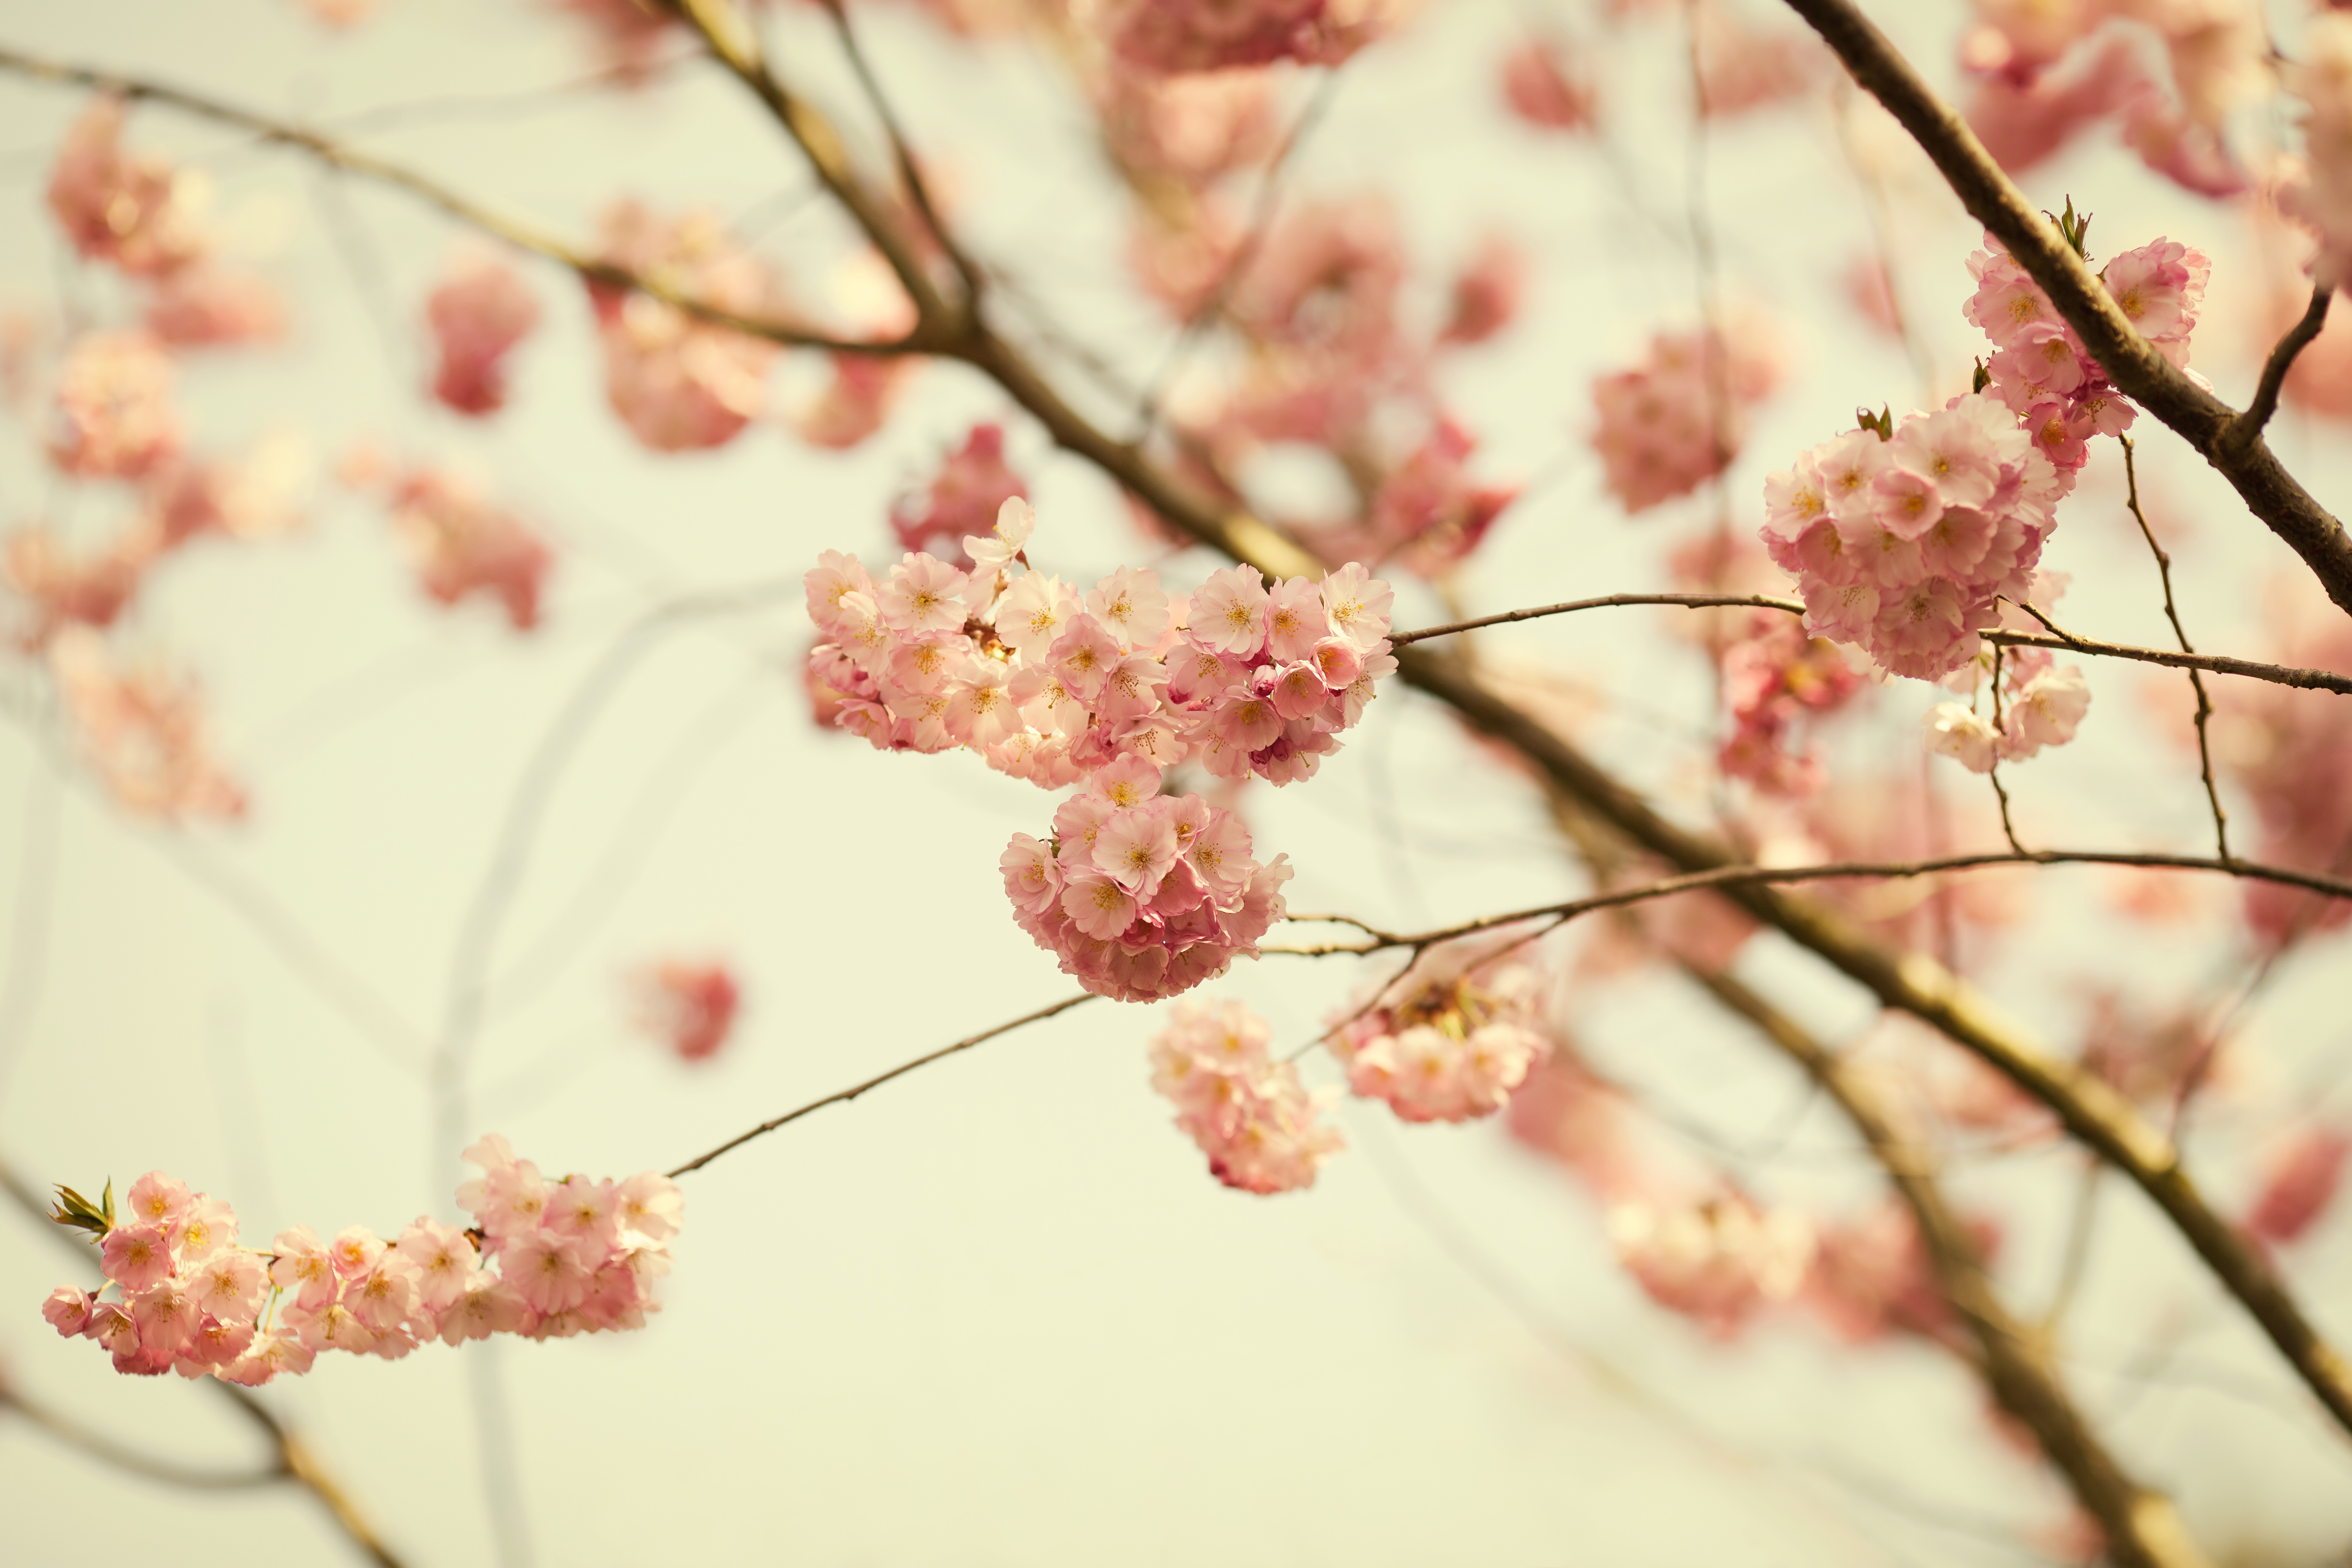
tree, nature, branch, blossom, plant, leaf, flower, petal, bloom, bush, food, spring, produce, pink, season, cherry blossom, twig, close up, cherry, macro photography